Indian River Life-Saving Station

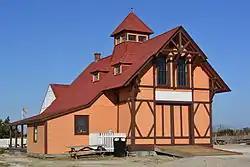

The Indian River Life-Saving Station was established between Bethany Beach and Rehoboth Beach, Delaware in 1880 to rescue mariners shipwrecked along the Delaware coast, as part of the United States Life-Saving Service. It was designed in 1874 as a -story board-and-batten frame structure with decorative brackets supporting overhanging eaves in a version of the Queen Anne style. It sheltered a surfboat which could be quickly rolled out through double doors facing the beach and down a ramp to the water. The main station house remains of what was once a complex that included a barn, stable, meat house, feed house and privy. An auxiliary boathouse stood about a mile to the south. The original plans for the station survive.